The Golden Filter

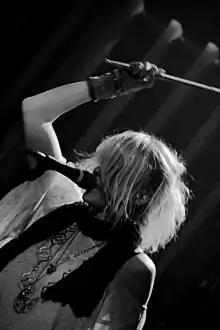
The Golden Filter performing on The Presets' tour at The Mod Club in Toronto, April 6, 2009

The Golden Filter is an American/Australian electronic music duo from New York City, formed in 2008, now based in London. The band consists of Penelope Trappes and Stephen Hindman.